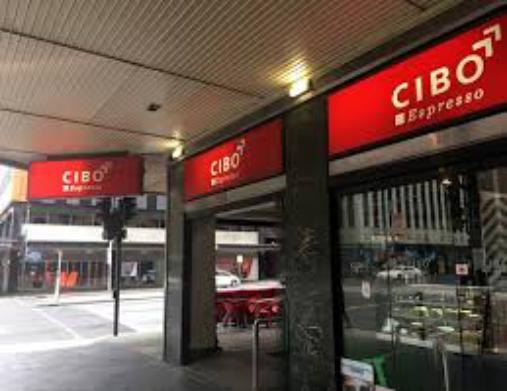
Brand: Cibo Espresso
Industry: Food